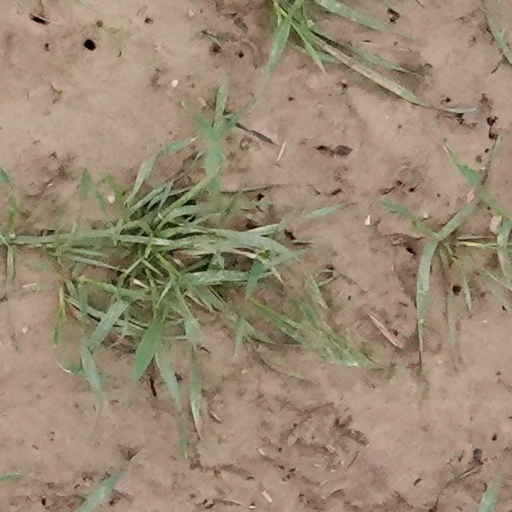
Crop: wheat